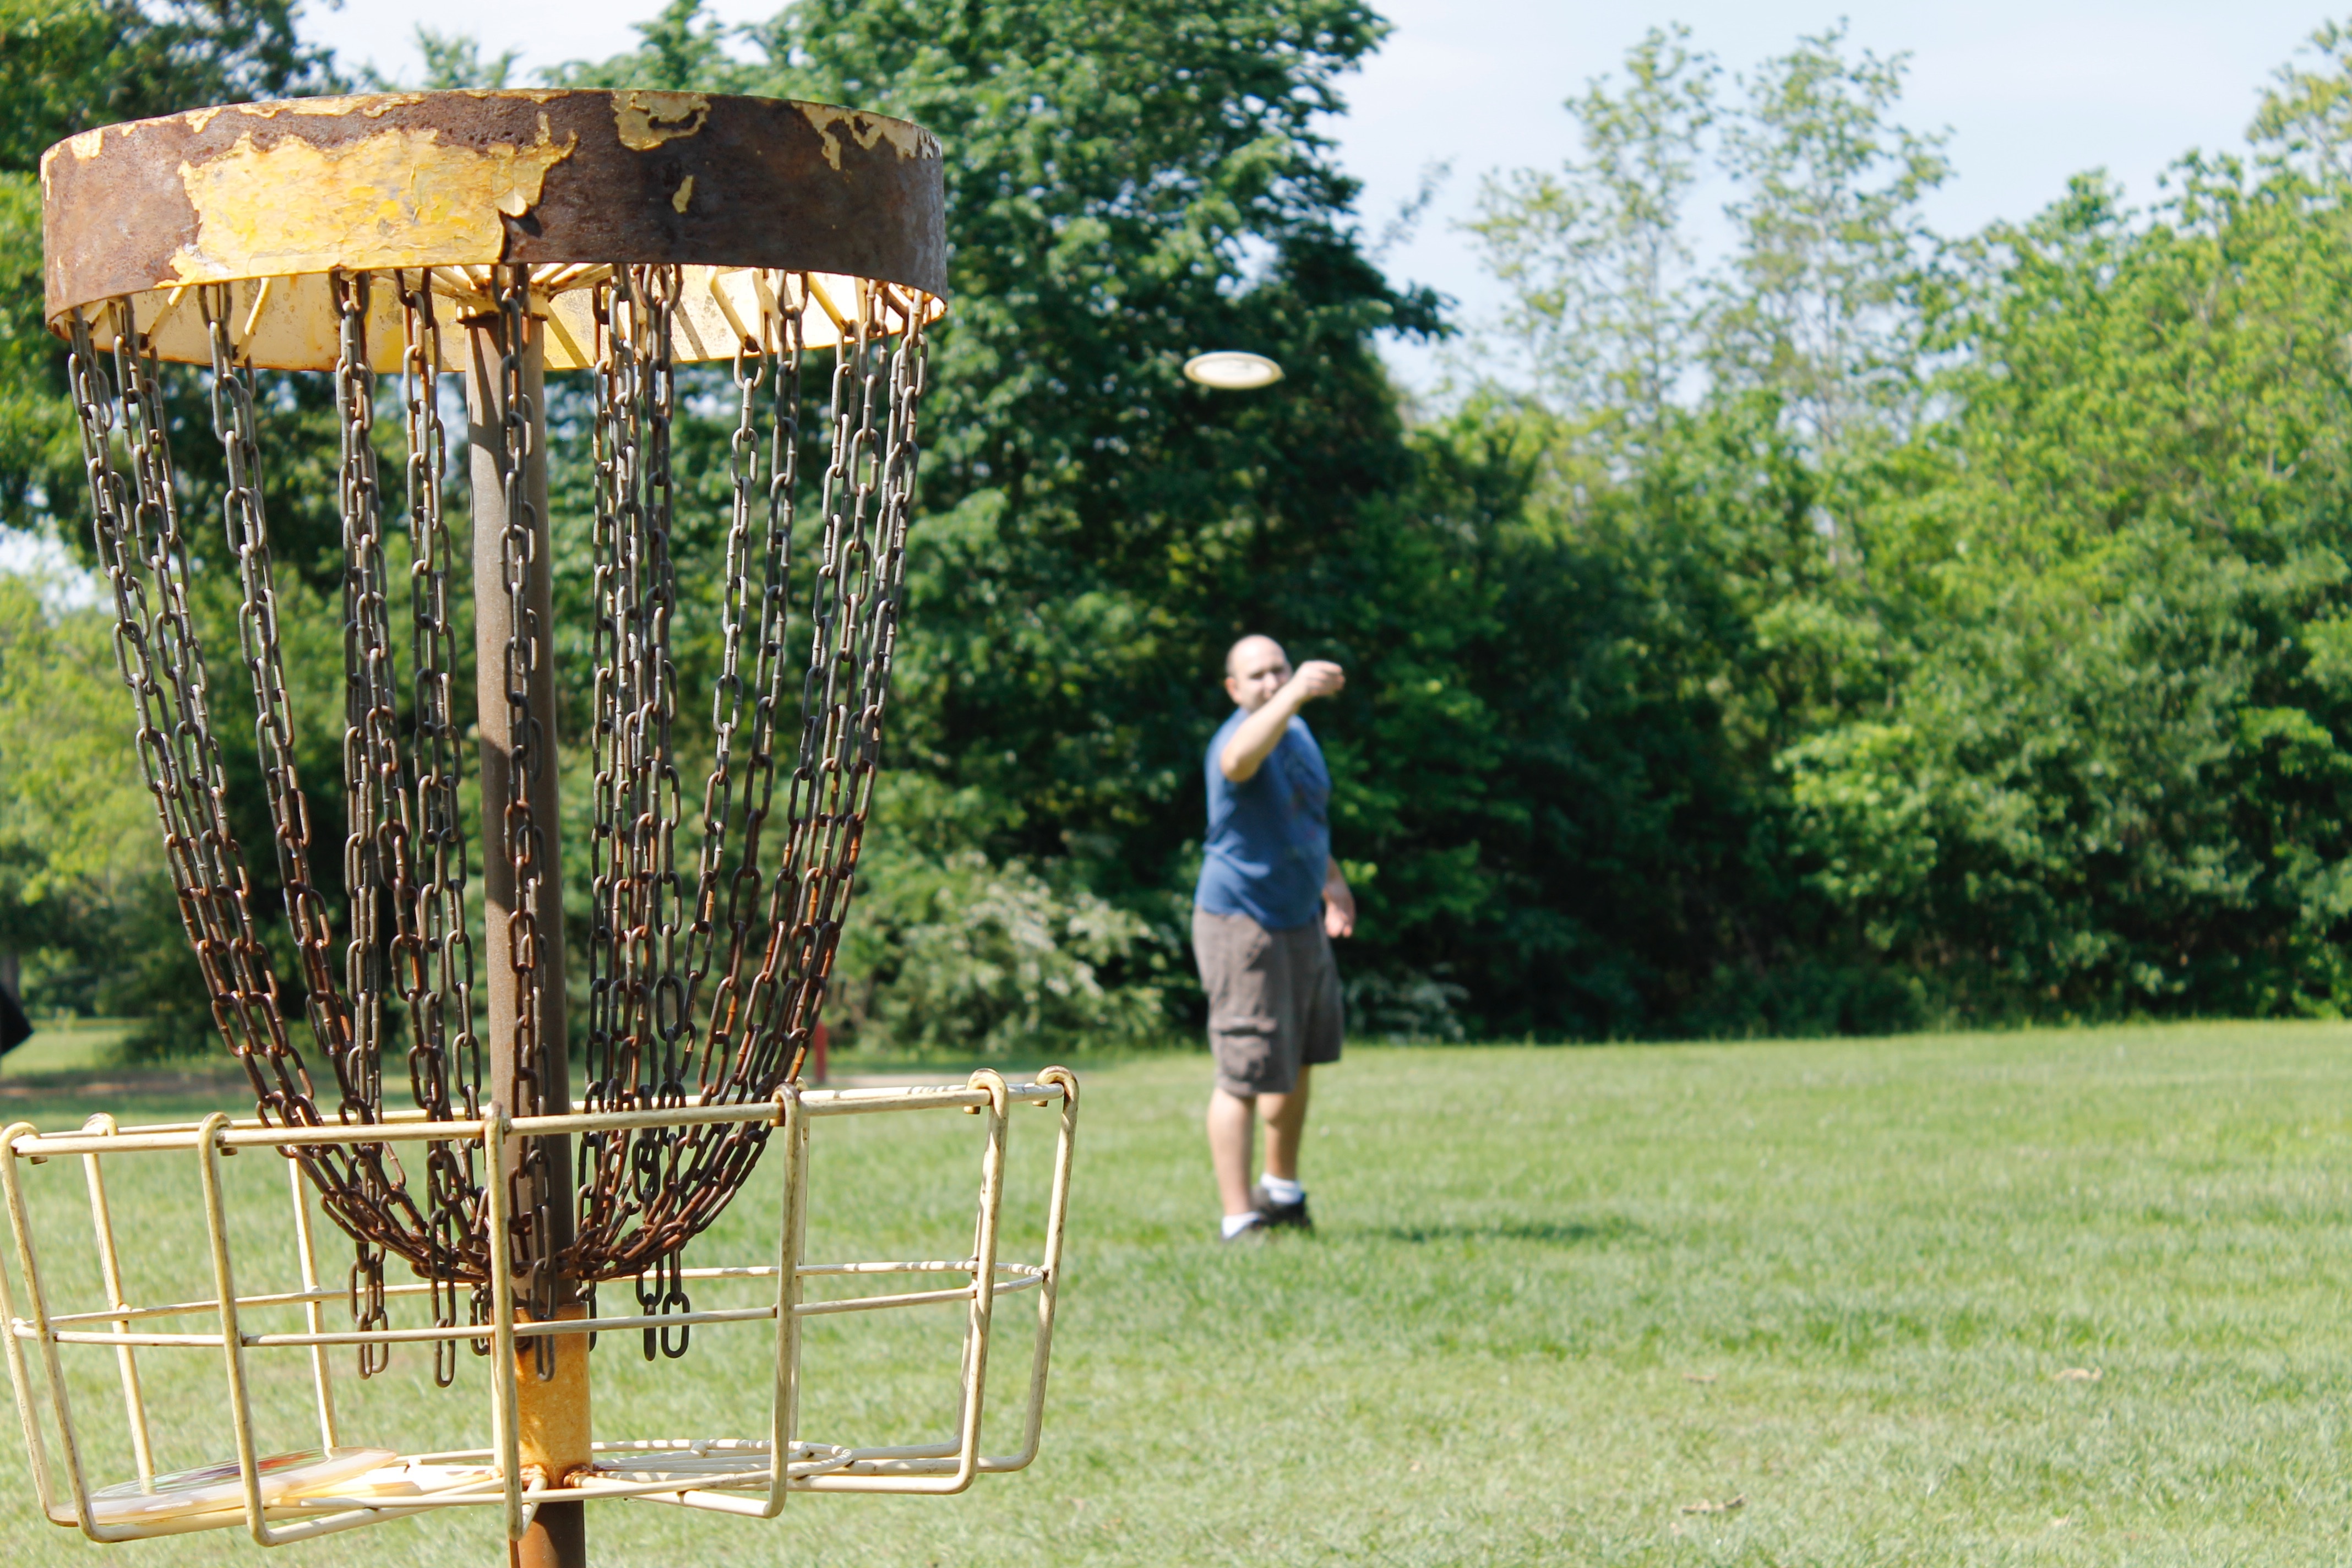
lawn, play, recreation, frisbee, sports, playground, disc golf, frisbee golf, outdoor recreation